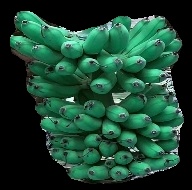
Variety: rasbale
Grade: grade1